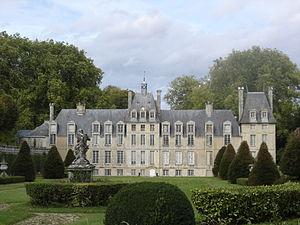
Château de Manneville, (Classé, 2008) façade sud du château de Manneville et jardin à la Française This building is indexed in the Base Mérimée, a database of architectural heritage maintained by the French Ministry of Culture,
Cette liste regroupe une partie des monuments historiques du Calvados.
Le château de Manneville, ou château de Lantheuil, est un édifice situé au hameau de Manneville sur les communes de Ponts-sur-Seulles et de Creully-sur-Seulles dans le département français du Calvados.
Creully sur Seulles est, depuis le 1ᵉʳ janvier 2017, une commune nouvelle française située dans le département du Calvados en région Normandie, peuplée de 2 278 habitants. La commune nouvelle regroupe les communes de Creully, de Saint-Gabriel-Brécy et de Villiers-le-Sec qui deviennent des communes déléguées ; son chef-lieu se situe à Creully.